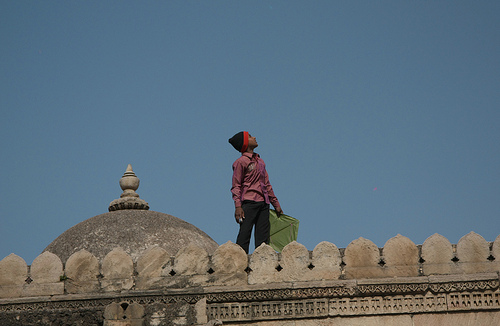
user: Given an image and a question. Answer the question in a short answer. Question: What item is the boy wearing on his head? Short Answer:
assistant: beanie